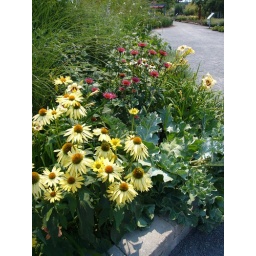
Two Echinacea cultivars, the yellow 'Sunrise' and the red 'Vintage Wine', are echoed in the bi-coloured daylily in the background.